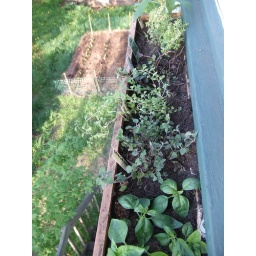
ktichen window herb box from above